Arsenic trioxide (medication)

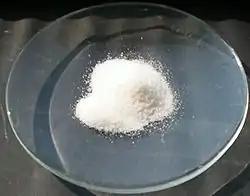
Sample of arsenic trioxide in powder form

Arsenic trioxide (also known in some circles as "arsenic") can be used as an chemotherapeutic agent in the treatment of acute promyelocytic leukemia. Arsenic trioxide is otherwise highly toxic and is responsible for many cases of acute and chronic arsenic poisoning. It is classified as an orphan drug and is available as the pharmaceutical preparation "Trisenox". When in contact with water, it forms arsenous acid.